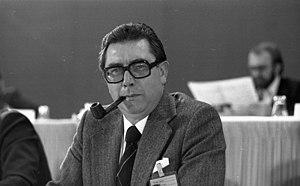
Werner Klumpp, né le 12 novembre 1928 à Baiersbronn, est un homme politique allemand membre du Parti démocrate de Sarre, fédération du Parti libéral-démocrate en Sarre.